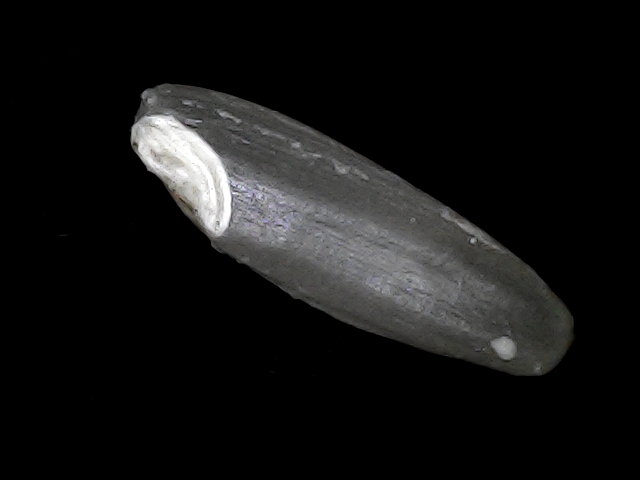
Rice variety: BD49